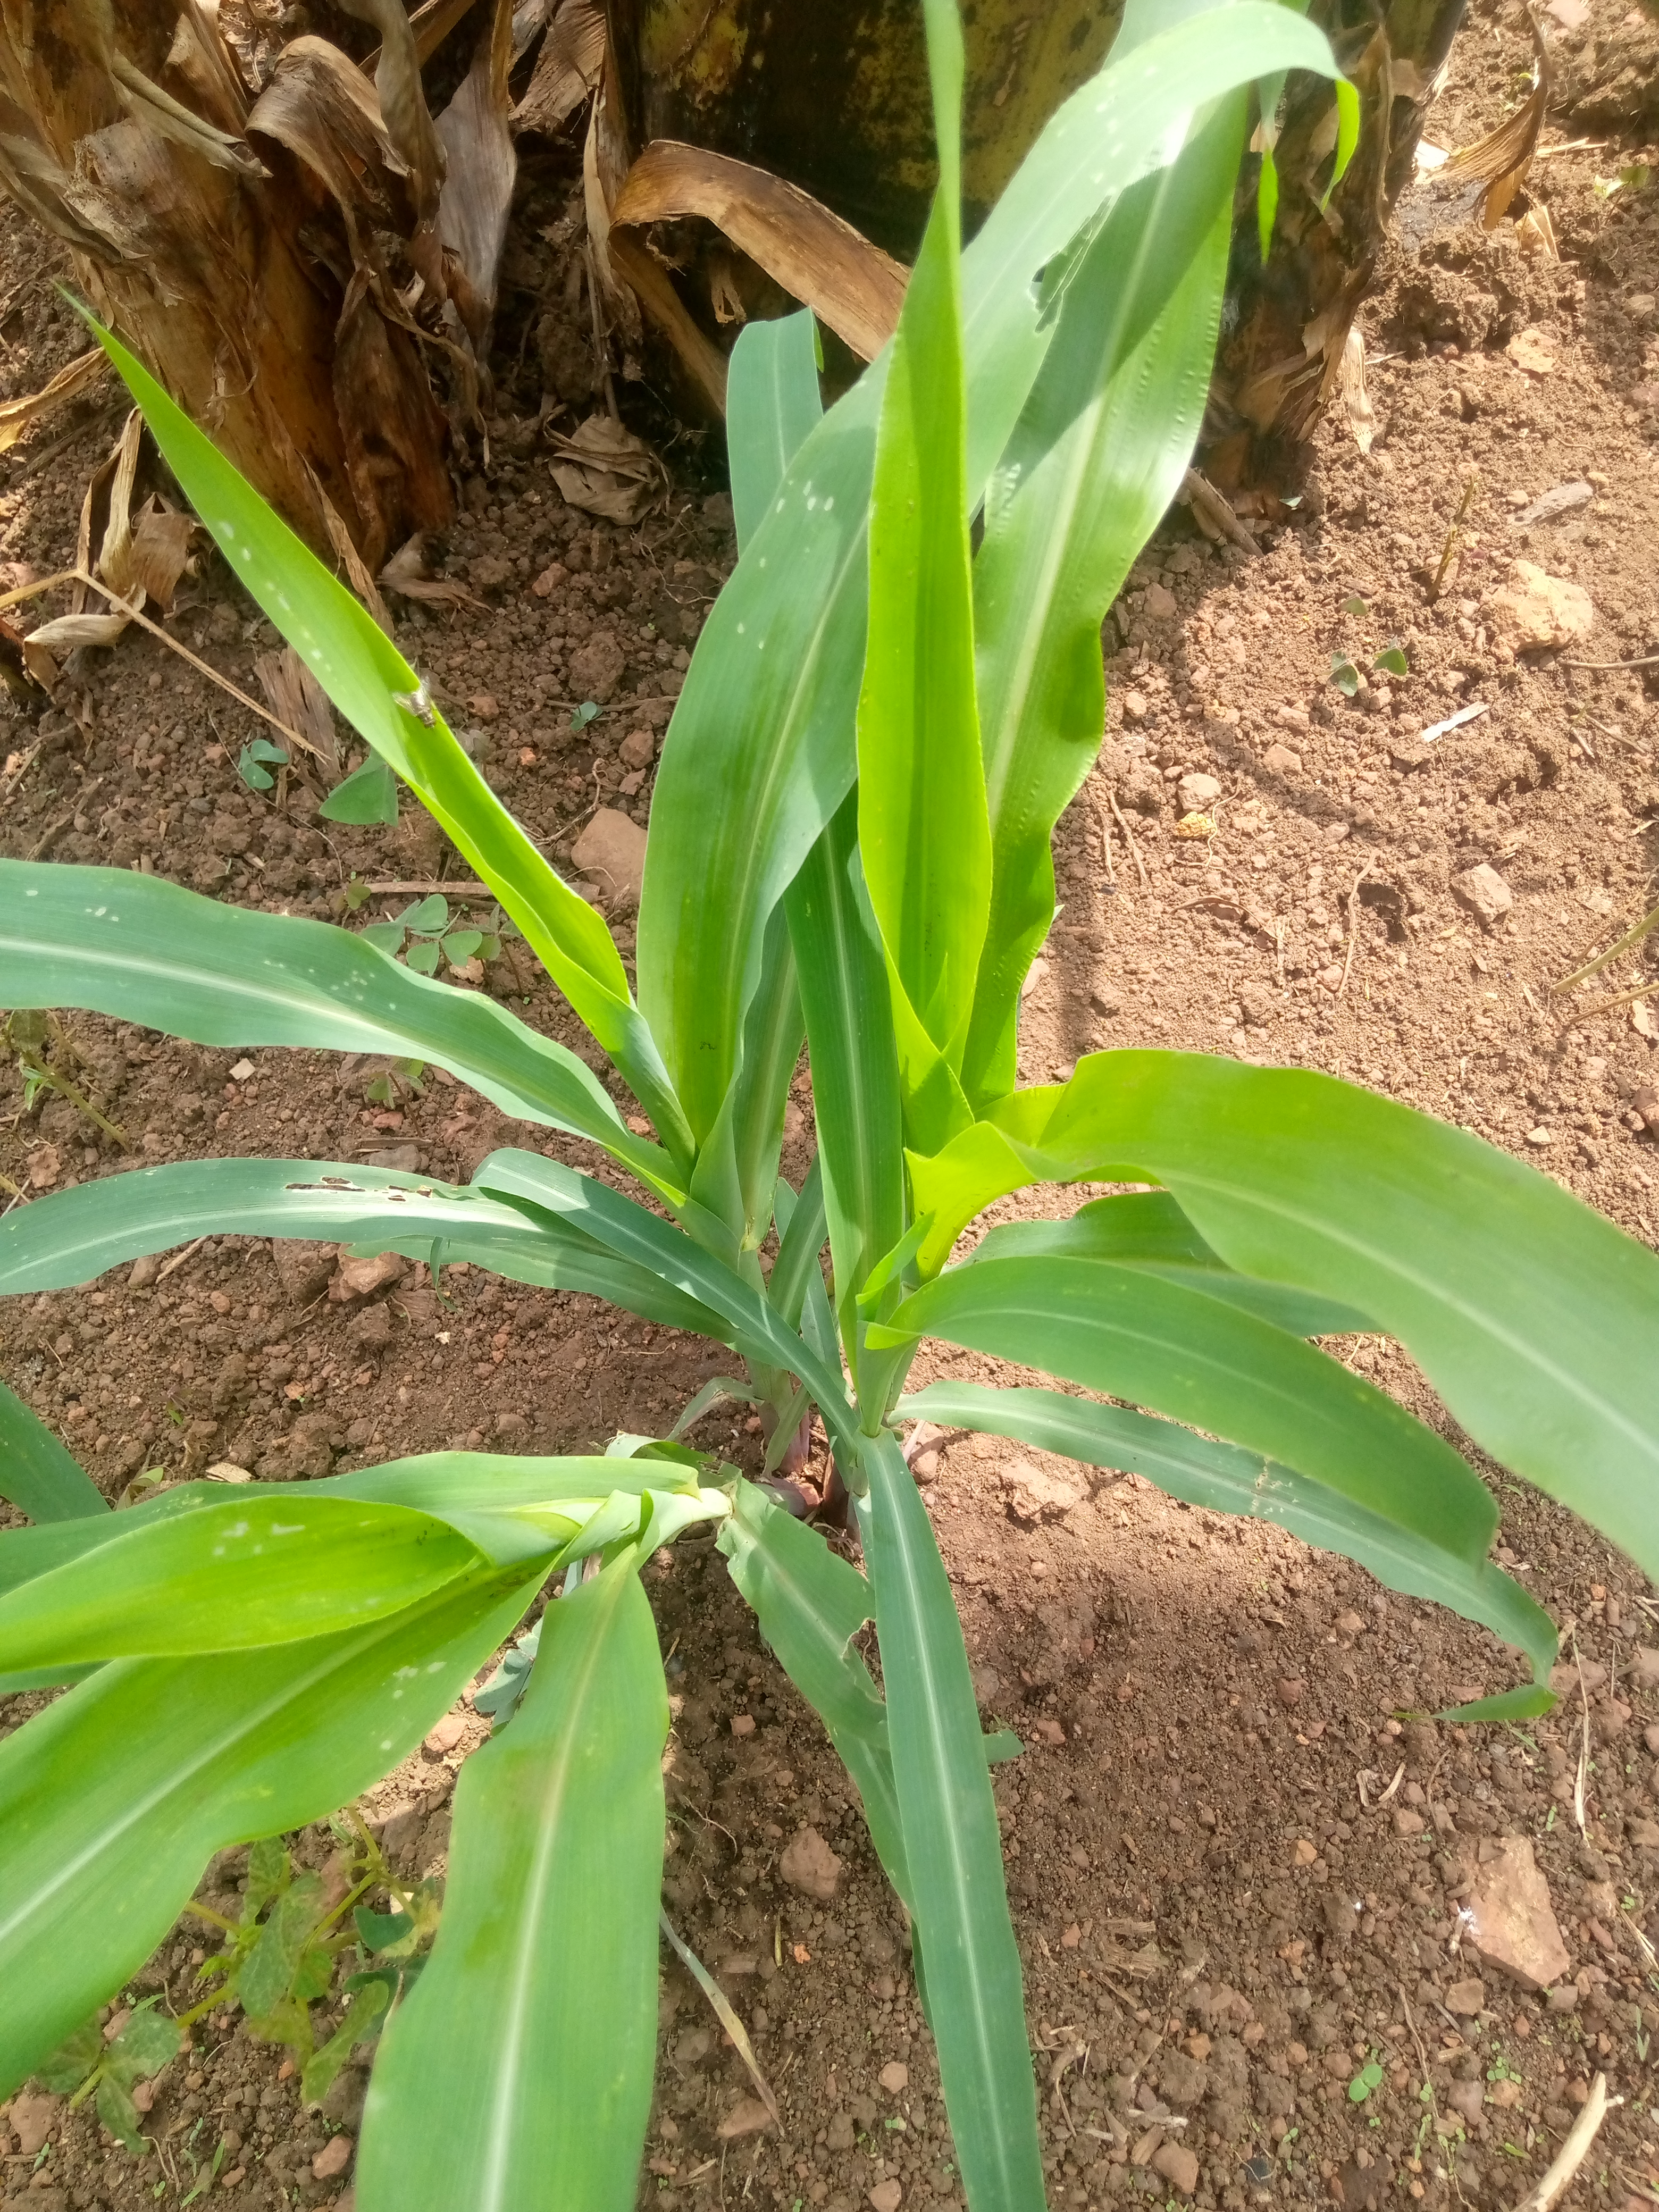
Label: spodoptera_frugiperda